Opossum

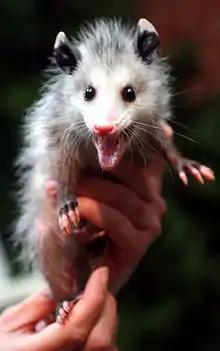
Juvenile Virginia opossum hissing defensively

When threatened or harmed, they will "play possum", mimicking the appearance and smell of a sick or dead animal. This physiological response is involuntary (like fainting), rather than a conscious act. In the case of baby opossums, however, the brain does not always react this way at the appropriate moment, and therefore they often fail to "play dead" when threatened. When an opossum is "playing possum", the animal's lips are drawn back, the teeth are bared, saliva foams around the mouth, the eyes close or half-close, and a foul-smelling fluid is secreted from the anal glands. The stiff, curled form can be prodded, turned over, and even carried away without reaction. The animal will typically regain consciousness after a period of a few minutes to four hours, a process that begins with a slight twitching of the ears.